Semantic system

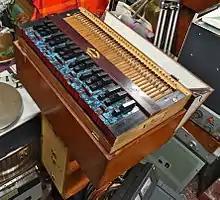
Shruti Venu

A number of years later, during his travels in India, he designed a craft-built instrument in Varanasi in 1942, which involved the use of a considerable number of bicycle wheel spokes.